Saravanan Meenatchi season 3

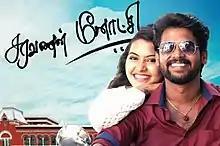
Cover Photo of Saravanan Meenatchi S3

The third season of "Saravanan Meenatchi" began airing on 18 July 2016 and finished on 17 August 2018. It consisted of 575 episodes. The show starred Sun Music anchor Rio Raj and Saravanan Meenatchi (season 2) fame Rachitha Mahalakshmi in the titular roles.